History of Western typography

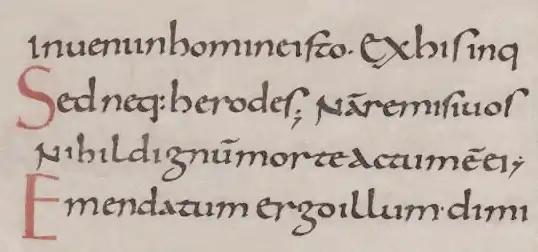
Sample of Carolingian writing from the Carolingian Gospel Book produced between 820 and 830 AD

Upon noticing the stylistic mismatch between these two very different letters, the scribes redesigned the small Carolingian letter, lengthening ascenders and descenders, and adding incised serifs and finishing strokes to integrate them with the Roman capitals. By the time moveable type reached Italy several decades later, the humanistic writing had evolved into a consistent model known as humanistic minuscule, which served as the basis for type style we know today as Venetian.